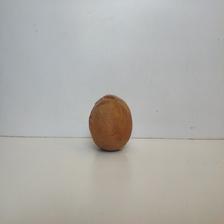
Size: Spoiled